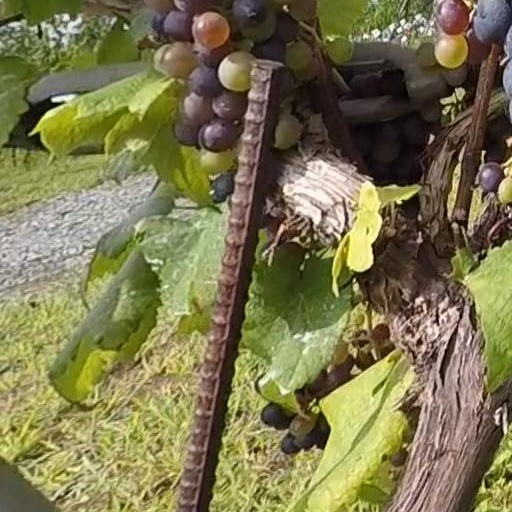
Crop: grape